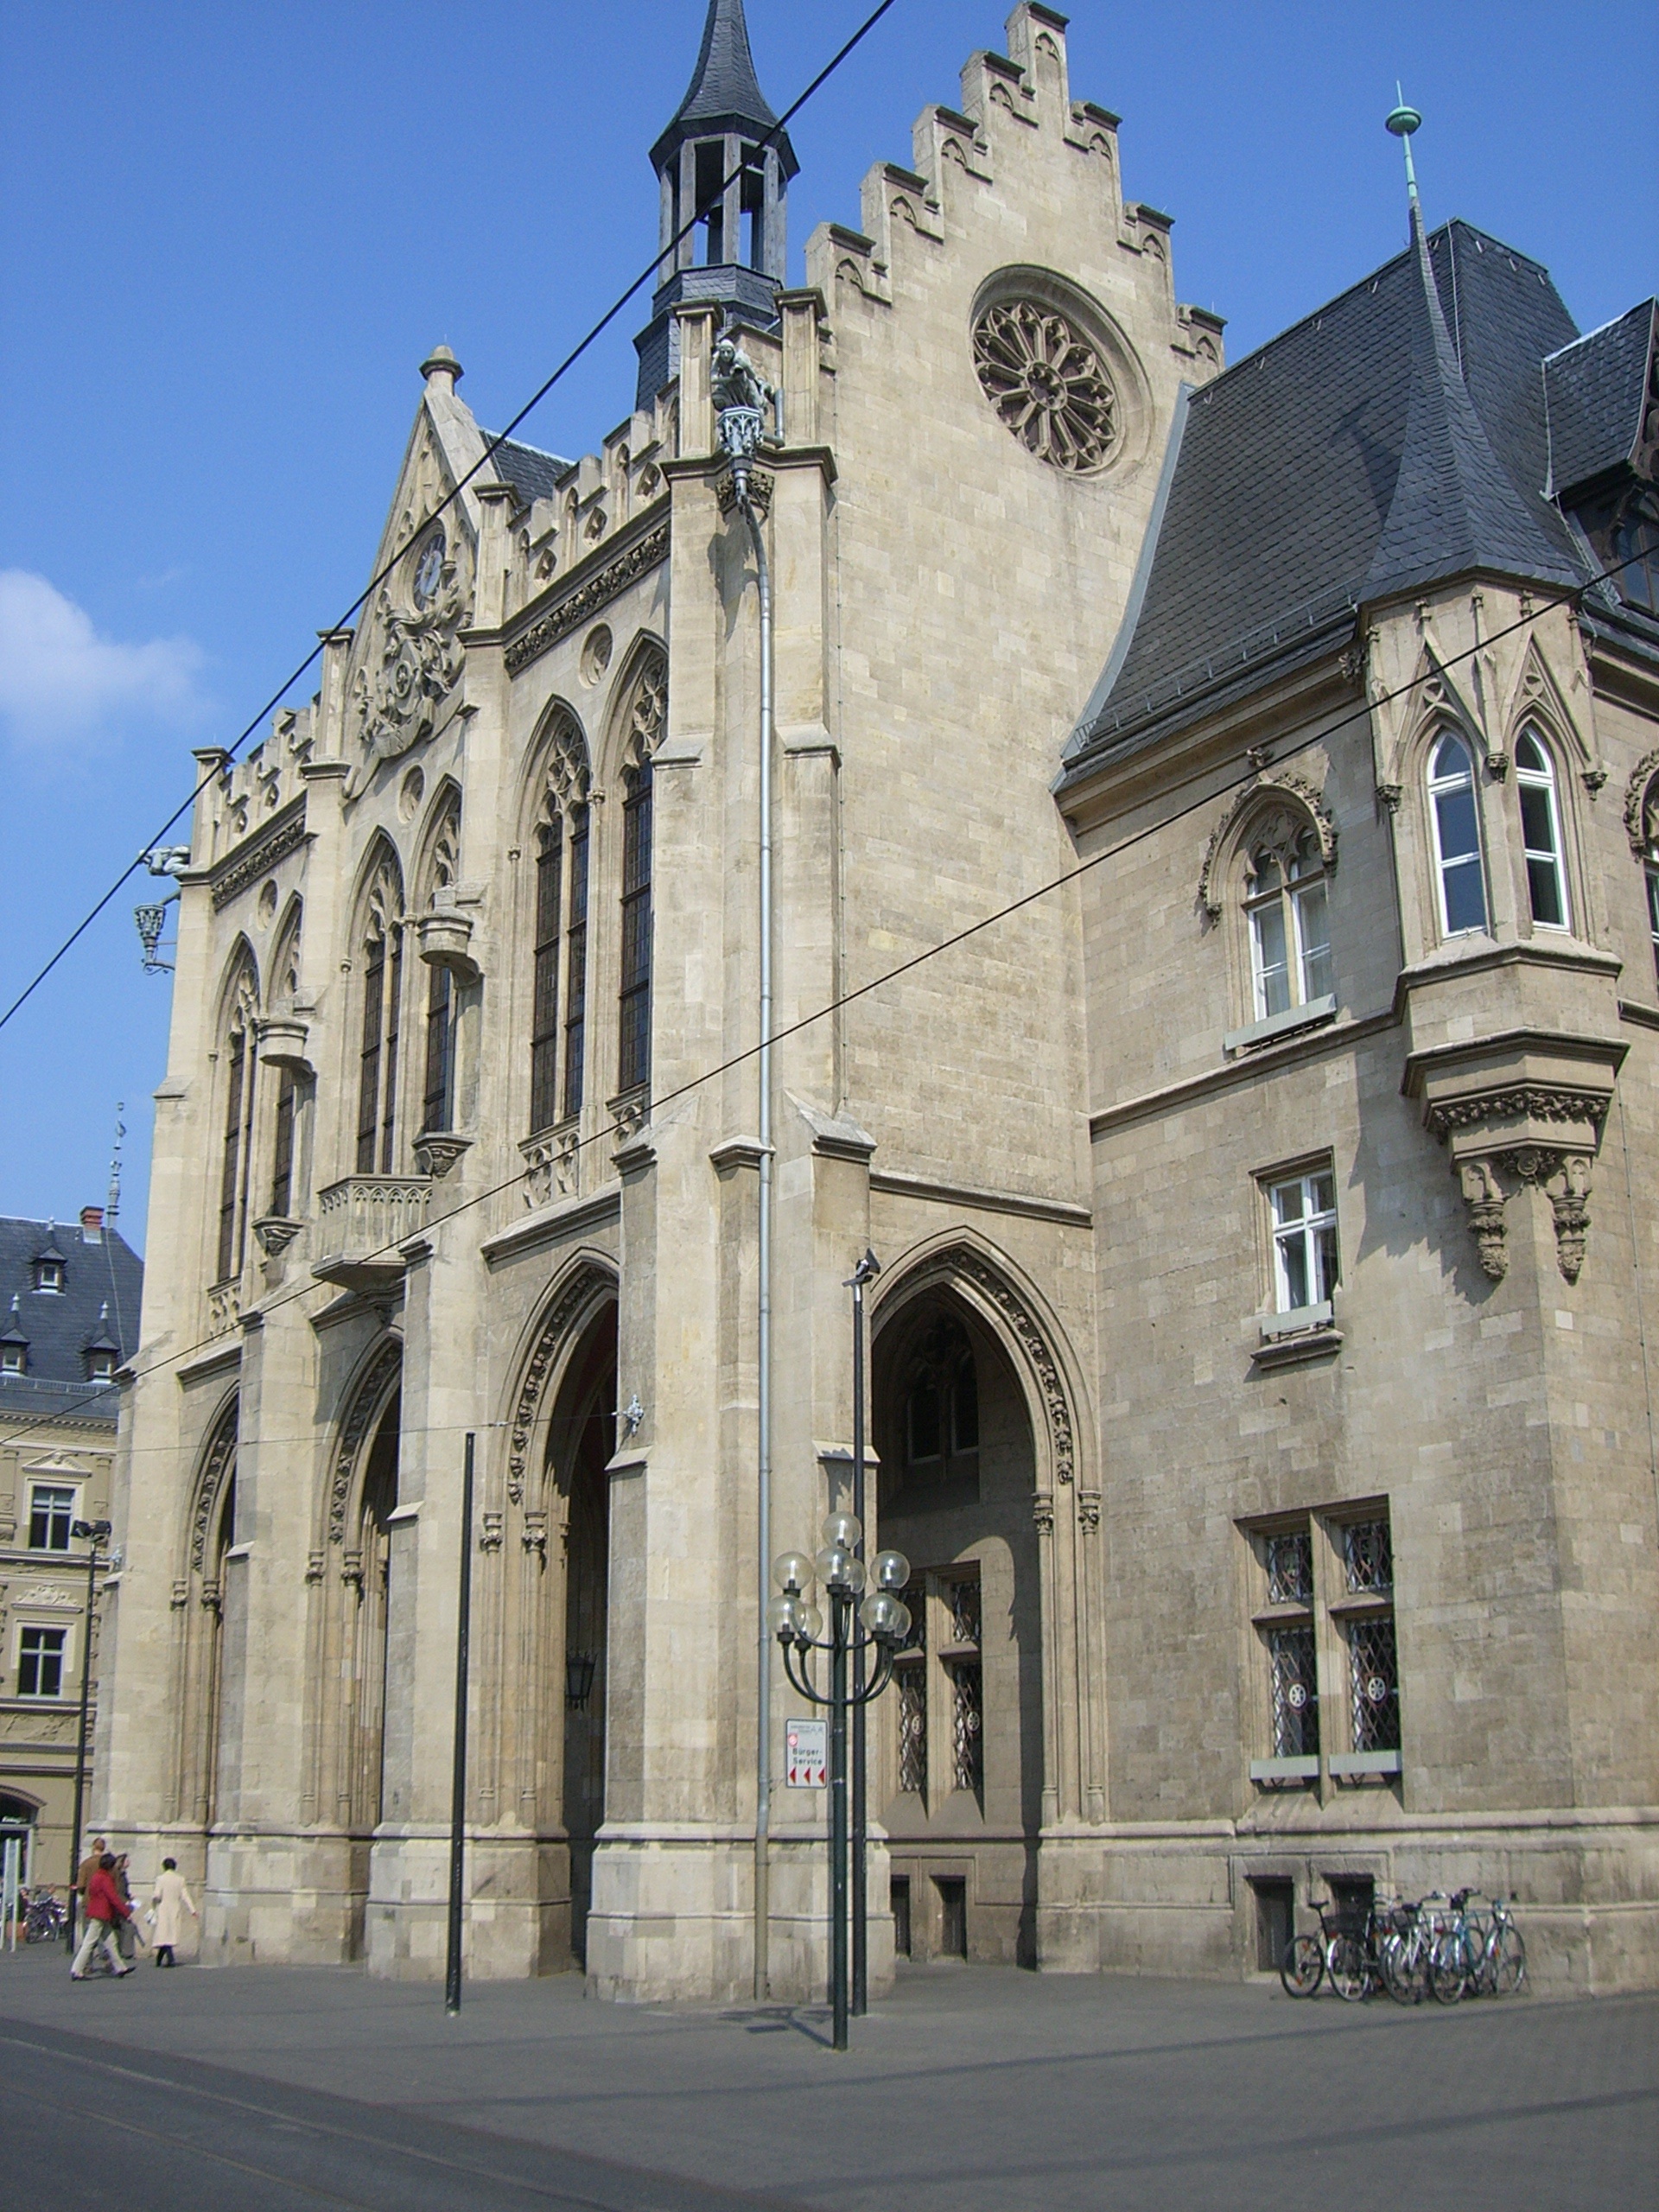
architecture, building, downtown, facade, church, cathedral, place of worship, medieval architecture, monastery, synagogue, basilica, historically, erfurt, town hall, historic town hall